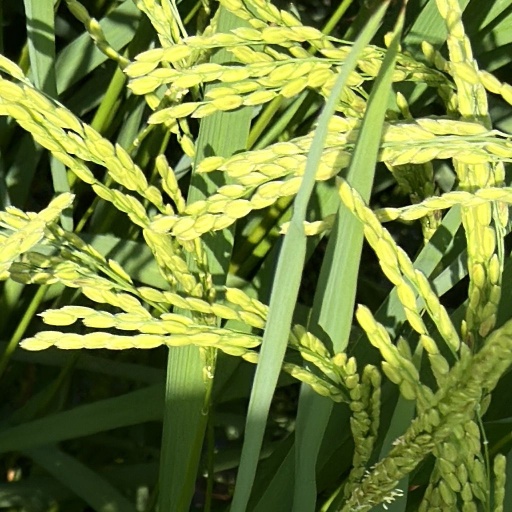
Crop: rice